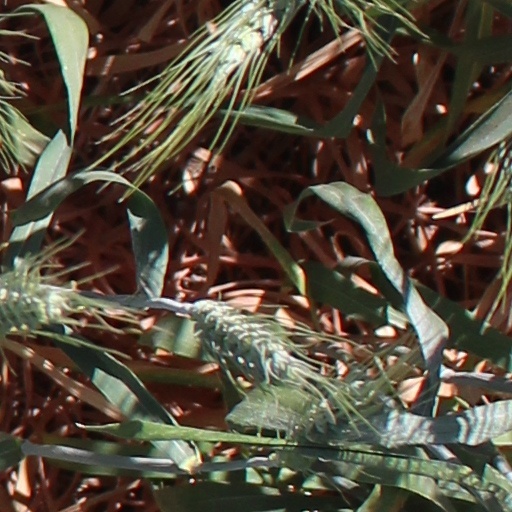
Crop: wheat